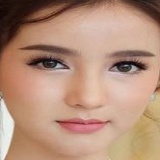
hoa hậu Rinrada Thurapan